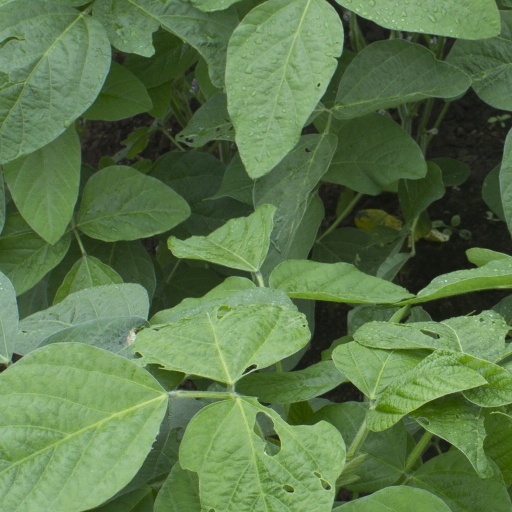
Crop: soybean